State visit by Elizabeth II to Russia

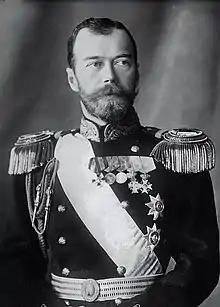
The murder of Nicholas II prevented royal trips to Russia and the Soviet Union

The killing of Nicholas II and his family in 1918 prevented royal trips from being made to Russia and the Soviet Union. In 1967, when Prince Philip was asked if he would go to Moscow to help ease Cold War tensions, he said: In September 1973, Prince Philip attended the European Eventing Championships in Kyiv as president of the International Equestrian Federation with his daughter, Princess Anne. They became the first British royal family members to visit the Soviet Union since Nicholas II's execution.